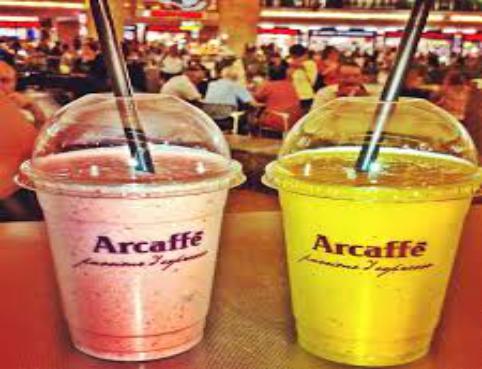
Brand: Arcaffe
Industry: Food